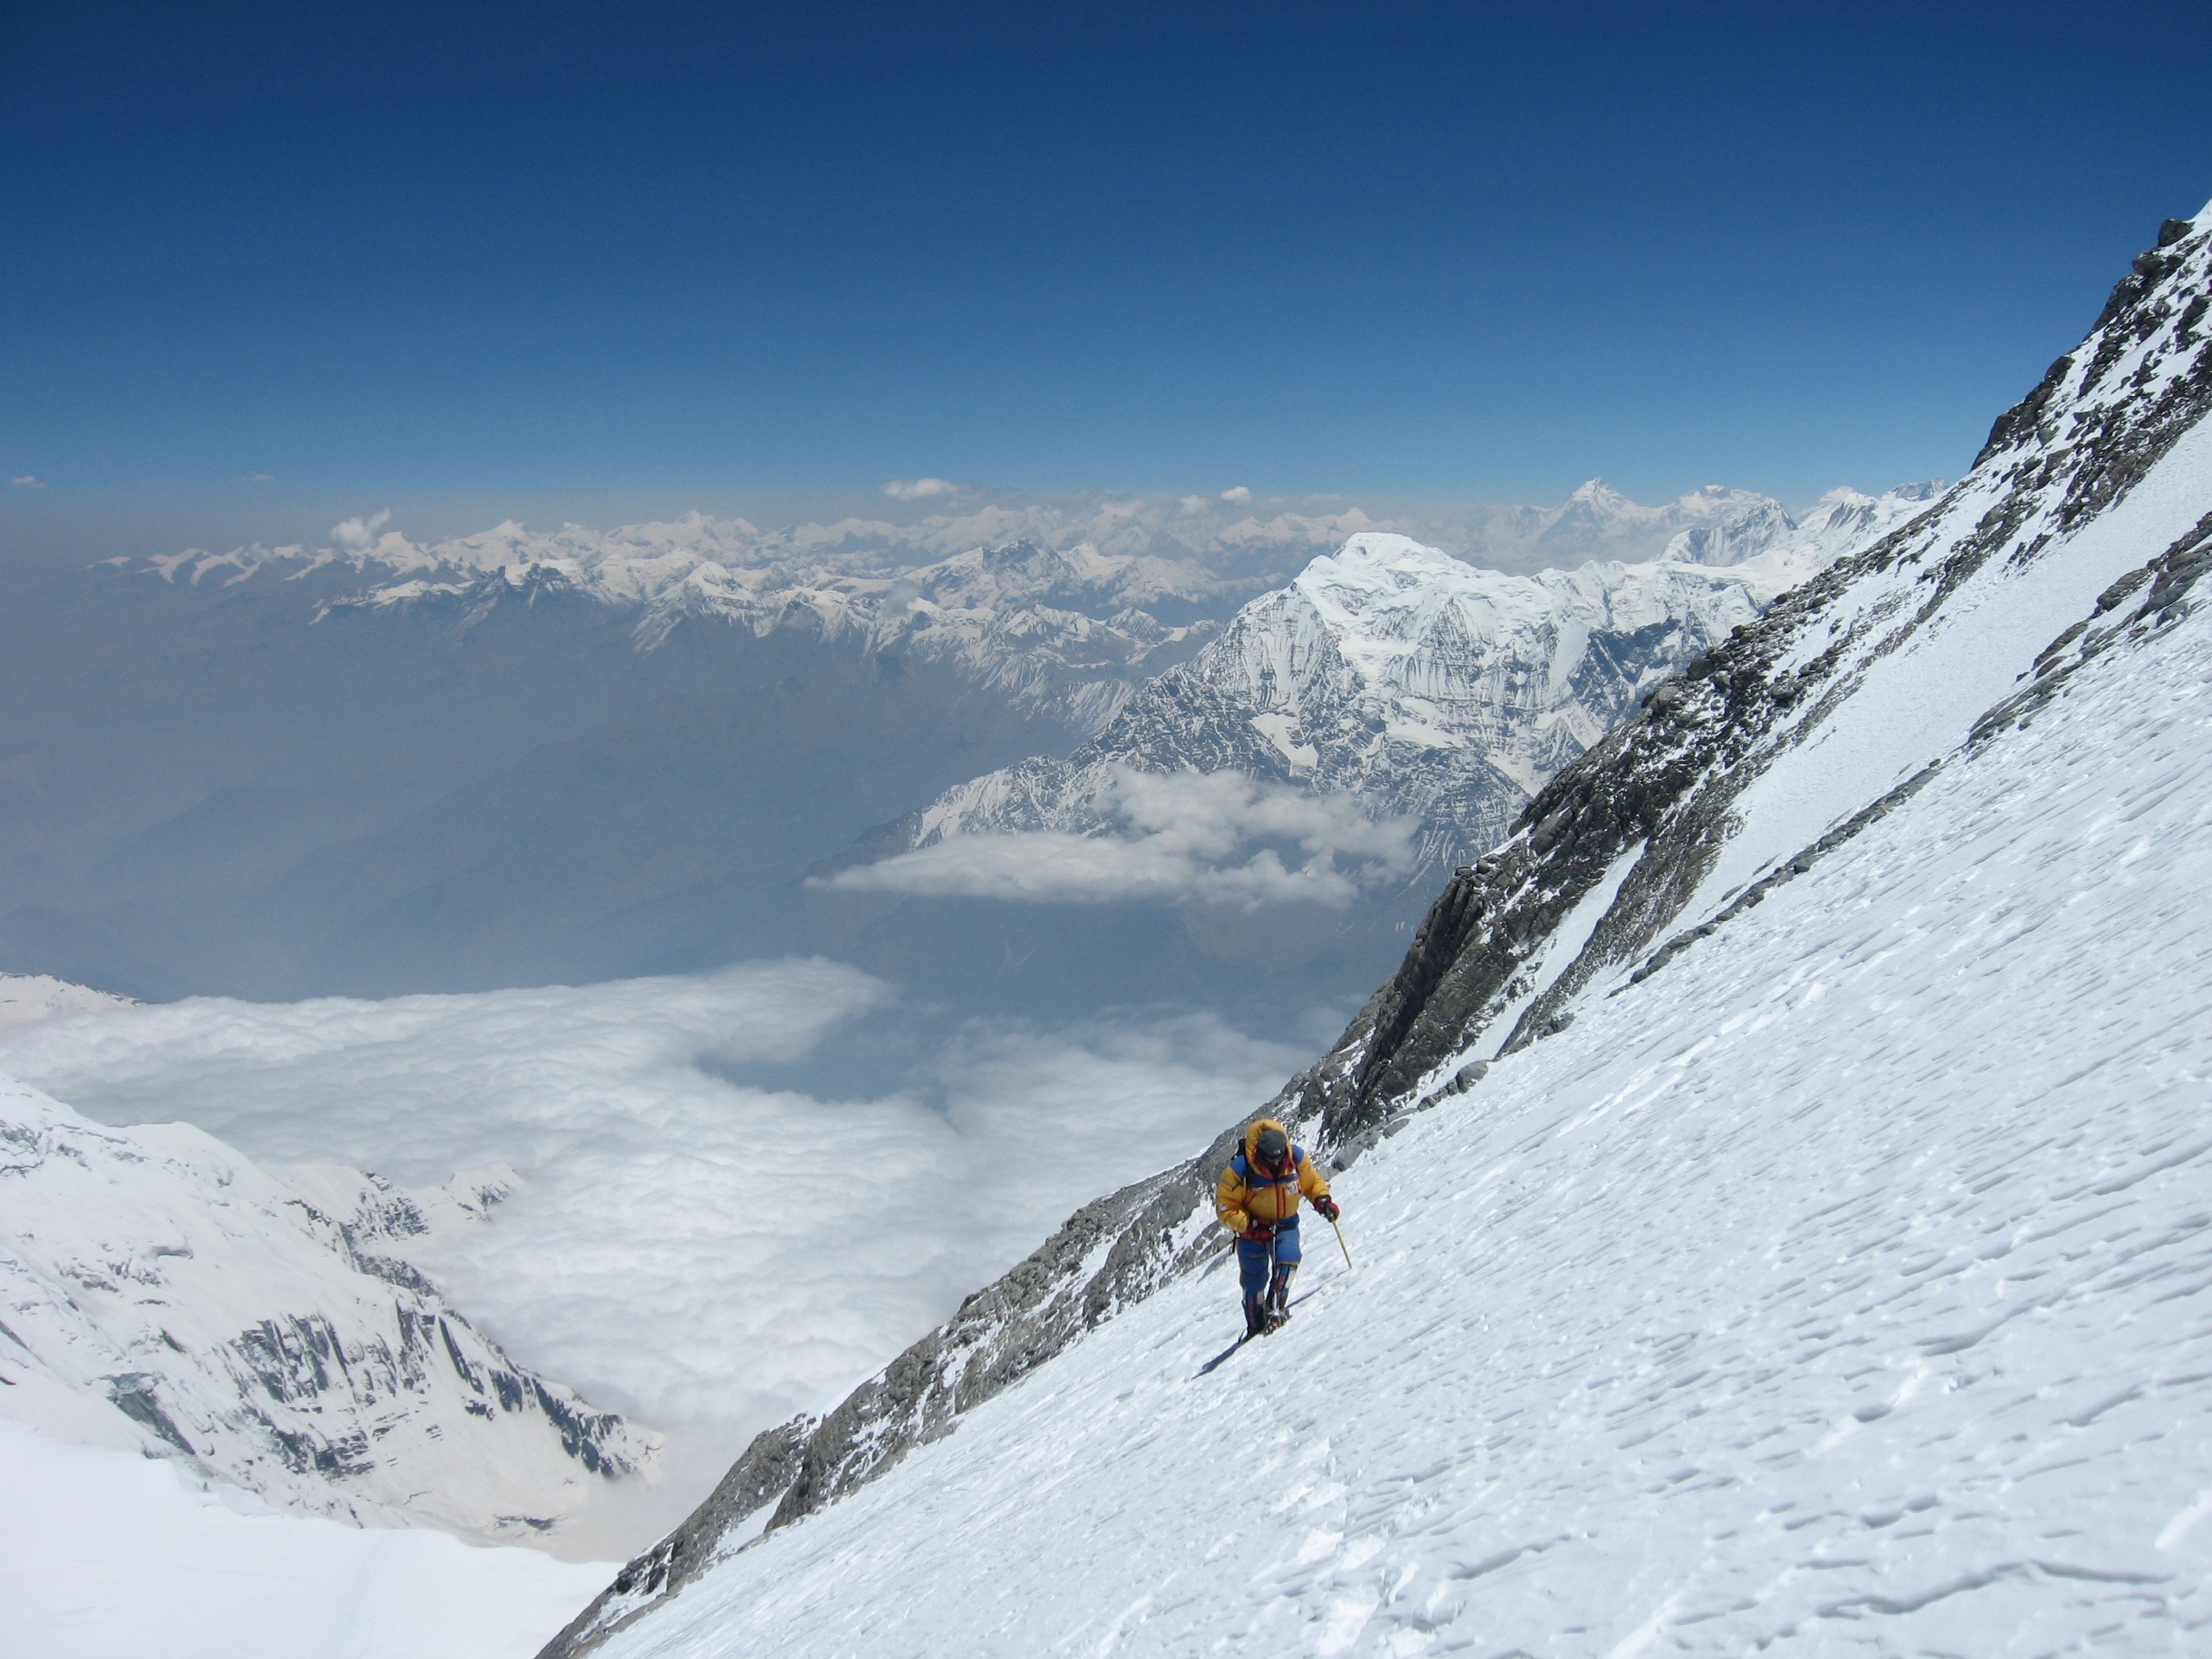
mountain, snow, adventure, peak, mountain range, recreation, extreme sport, skiing, ridge, summit, mountaineering, winter sport, sports, alps, downhill, ski, footwear, piste, ski touring, nordic skiing, ski mountaineering, ski equipment, outdoor recreation, alpine skiing, geological phenomenon, telemark skiing